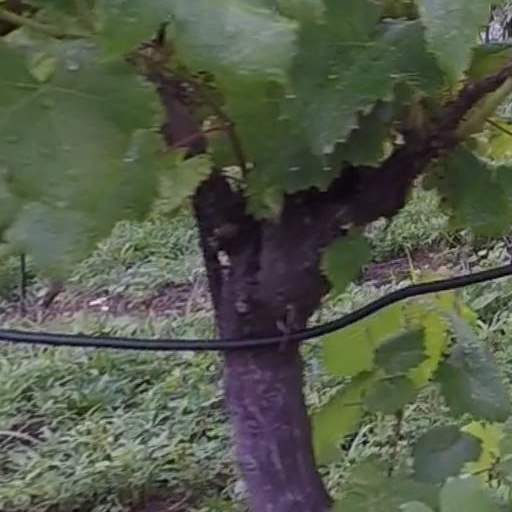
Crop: grape